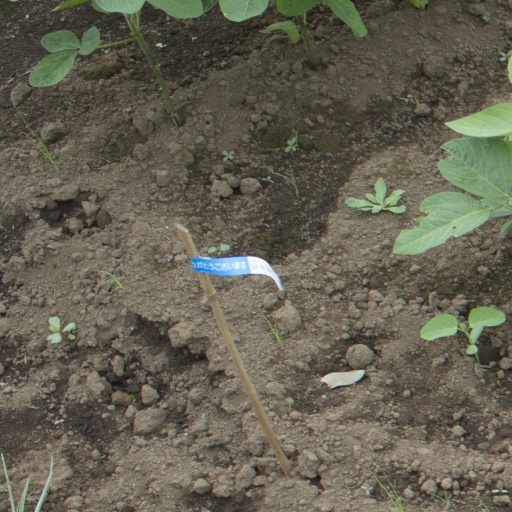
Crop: soybean